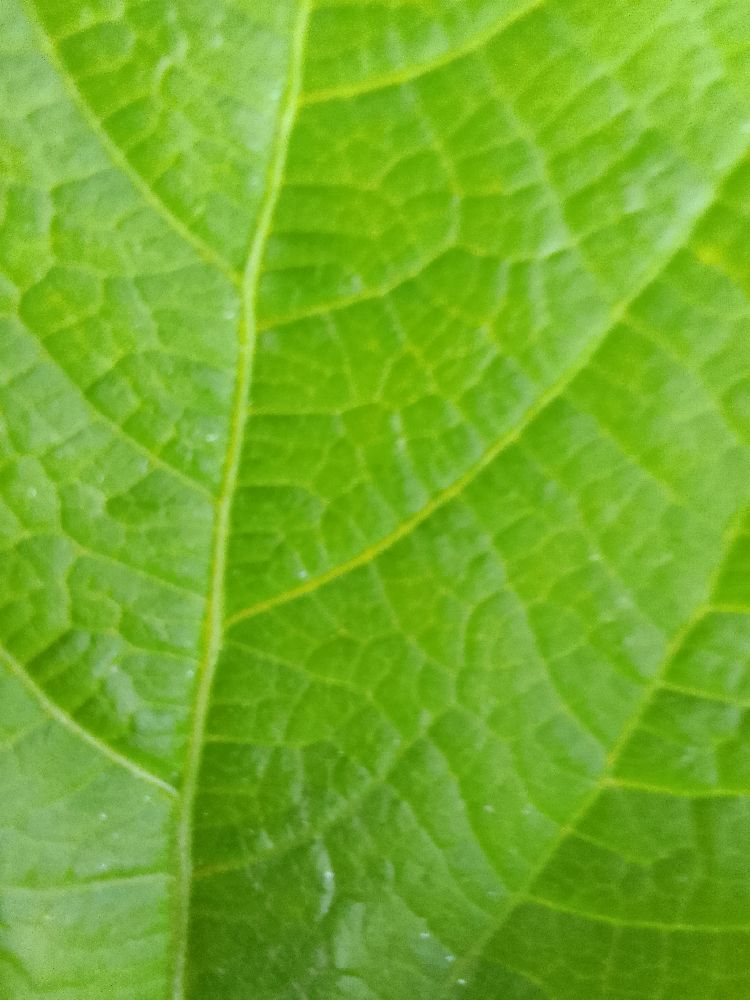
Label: healthy